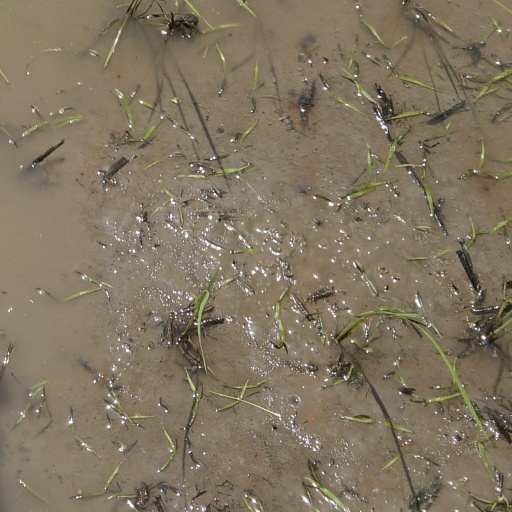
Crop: rice